Bernhard Bötel

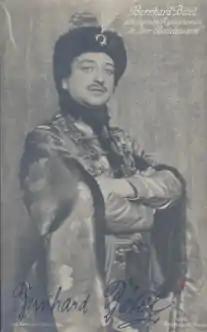
Bernhard Bötel

Bernhard Bötel (1883 – 1953) was a German operatic tenor and actor who had an active career in Germany and Austria during the first half of the 20th century. He made recordings for several record labels during the early years of the recording industry, including His Master's Voice, Odeon Records, Polydor Records, Tri-Ergon, and Vox Records. On the stage he sang a variety of roles in operas and operettas from leading parts to comprimario roles. His stage repertoire included Belmonte in Wolfgang Amadeus Mozart's "Die Entführung aus dem Serail", Chapelou in Adolphe Adam's "Le postillon de Lonjumeau", Count Almaviva in Gioachino Rossini's "The Barber of Seville", Daniel in Franz Lehár's "The Merry Widow", the Duke of Mantua in Giuseppe Verdi's "Rigoletto", Gabriel von Eisenstein in Johann Strauss II's "Die Fledermaus", Indigo in Strauss' "Indigo und die vierzig Räuber", Jeník in Bedřich Smetana's "The Bartered Bride", Paolino in Domenico Cimarosa's "Il matrimonio segreto", Pâris in Jacques Offenbach's "La belle Hélène", Pietro in Franz von Suppé's "Boccaccio", and Wilhelm Meister in Ambroise Thomas' "Mignon".